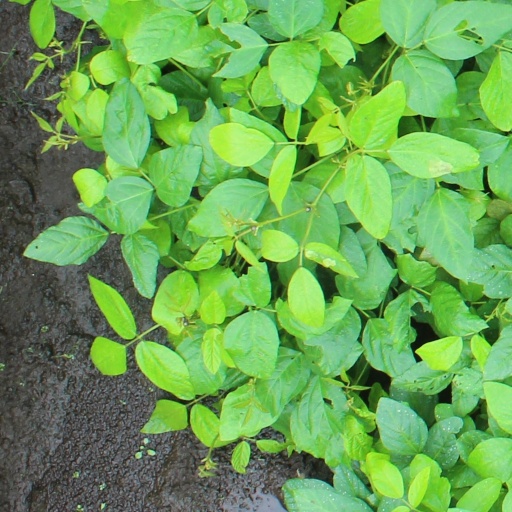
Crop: soybean